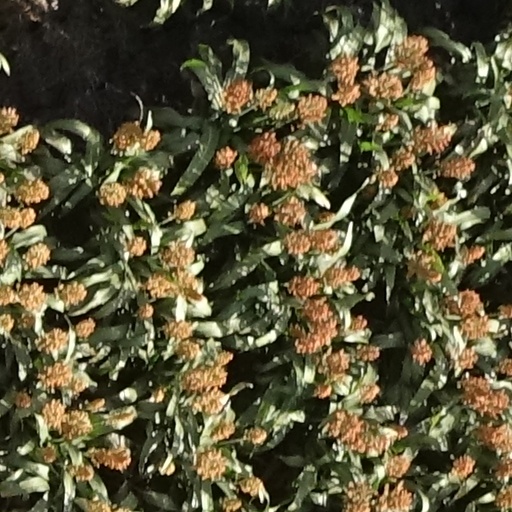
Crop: sorghum